NGC 463

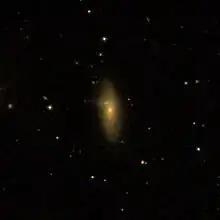
SDSS image of NGC 463

NGC 463 is a lenticular galaxy located about 264 million light-years away from Earth in the constellation Pisces. It was discovered by French astronomer Édouard Stephan on December 16, 1871.